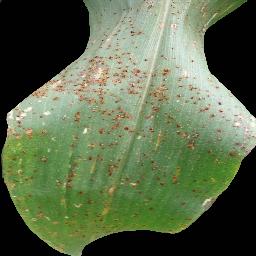
Label: Corn_(Maize)___Common_Rust